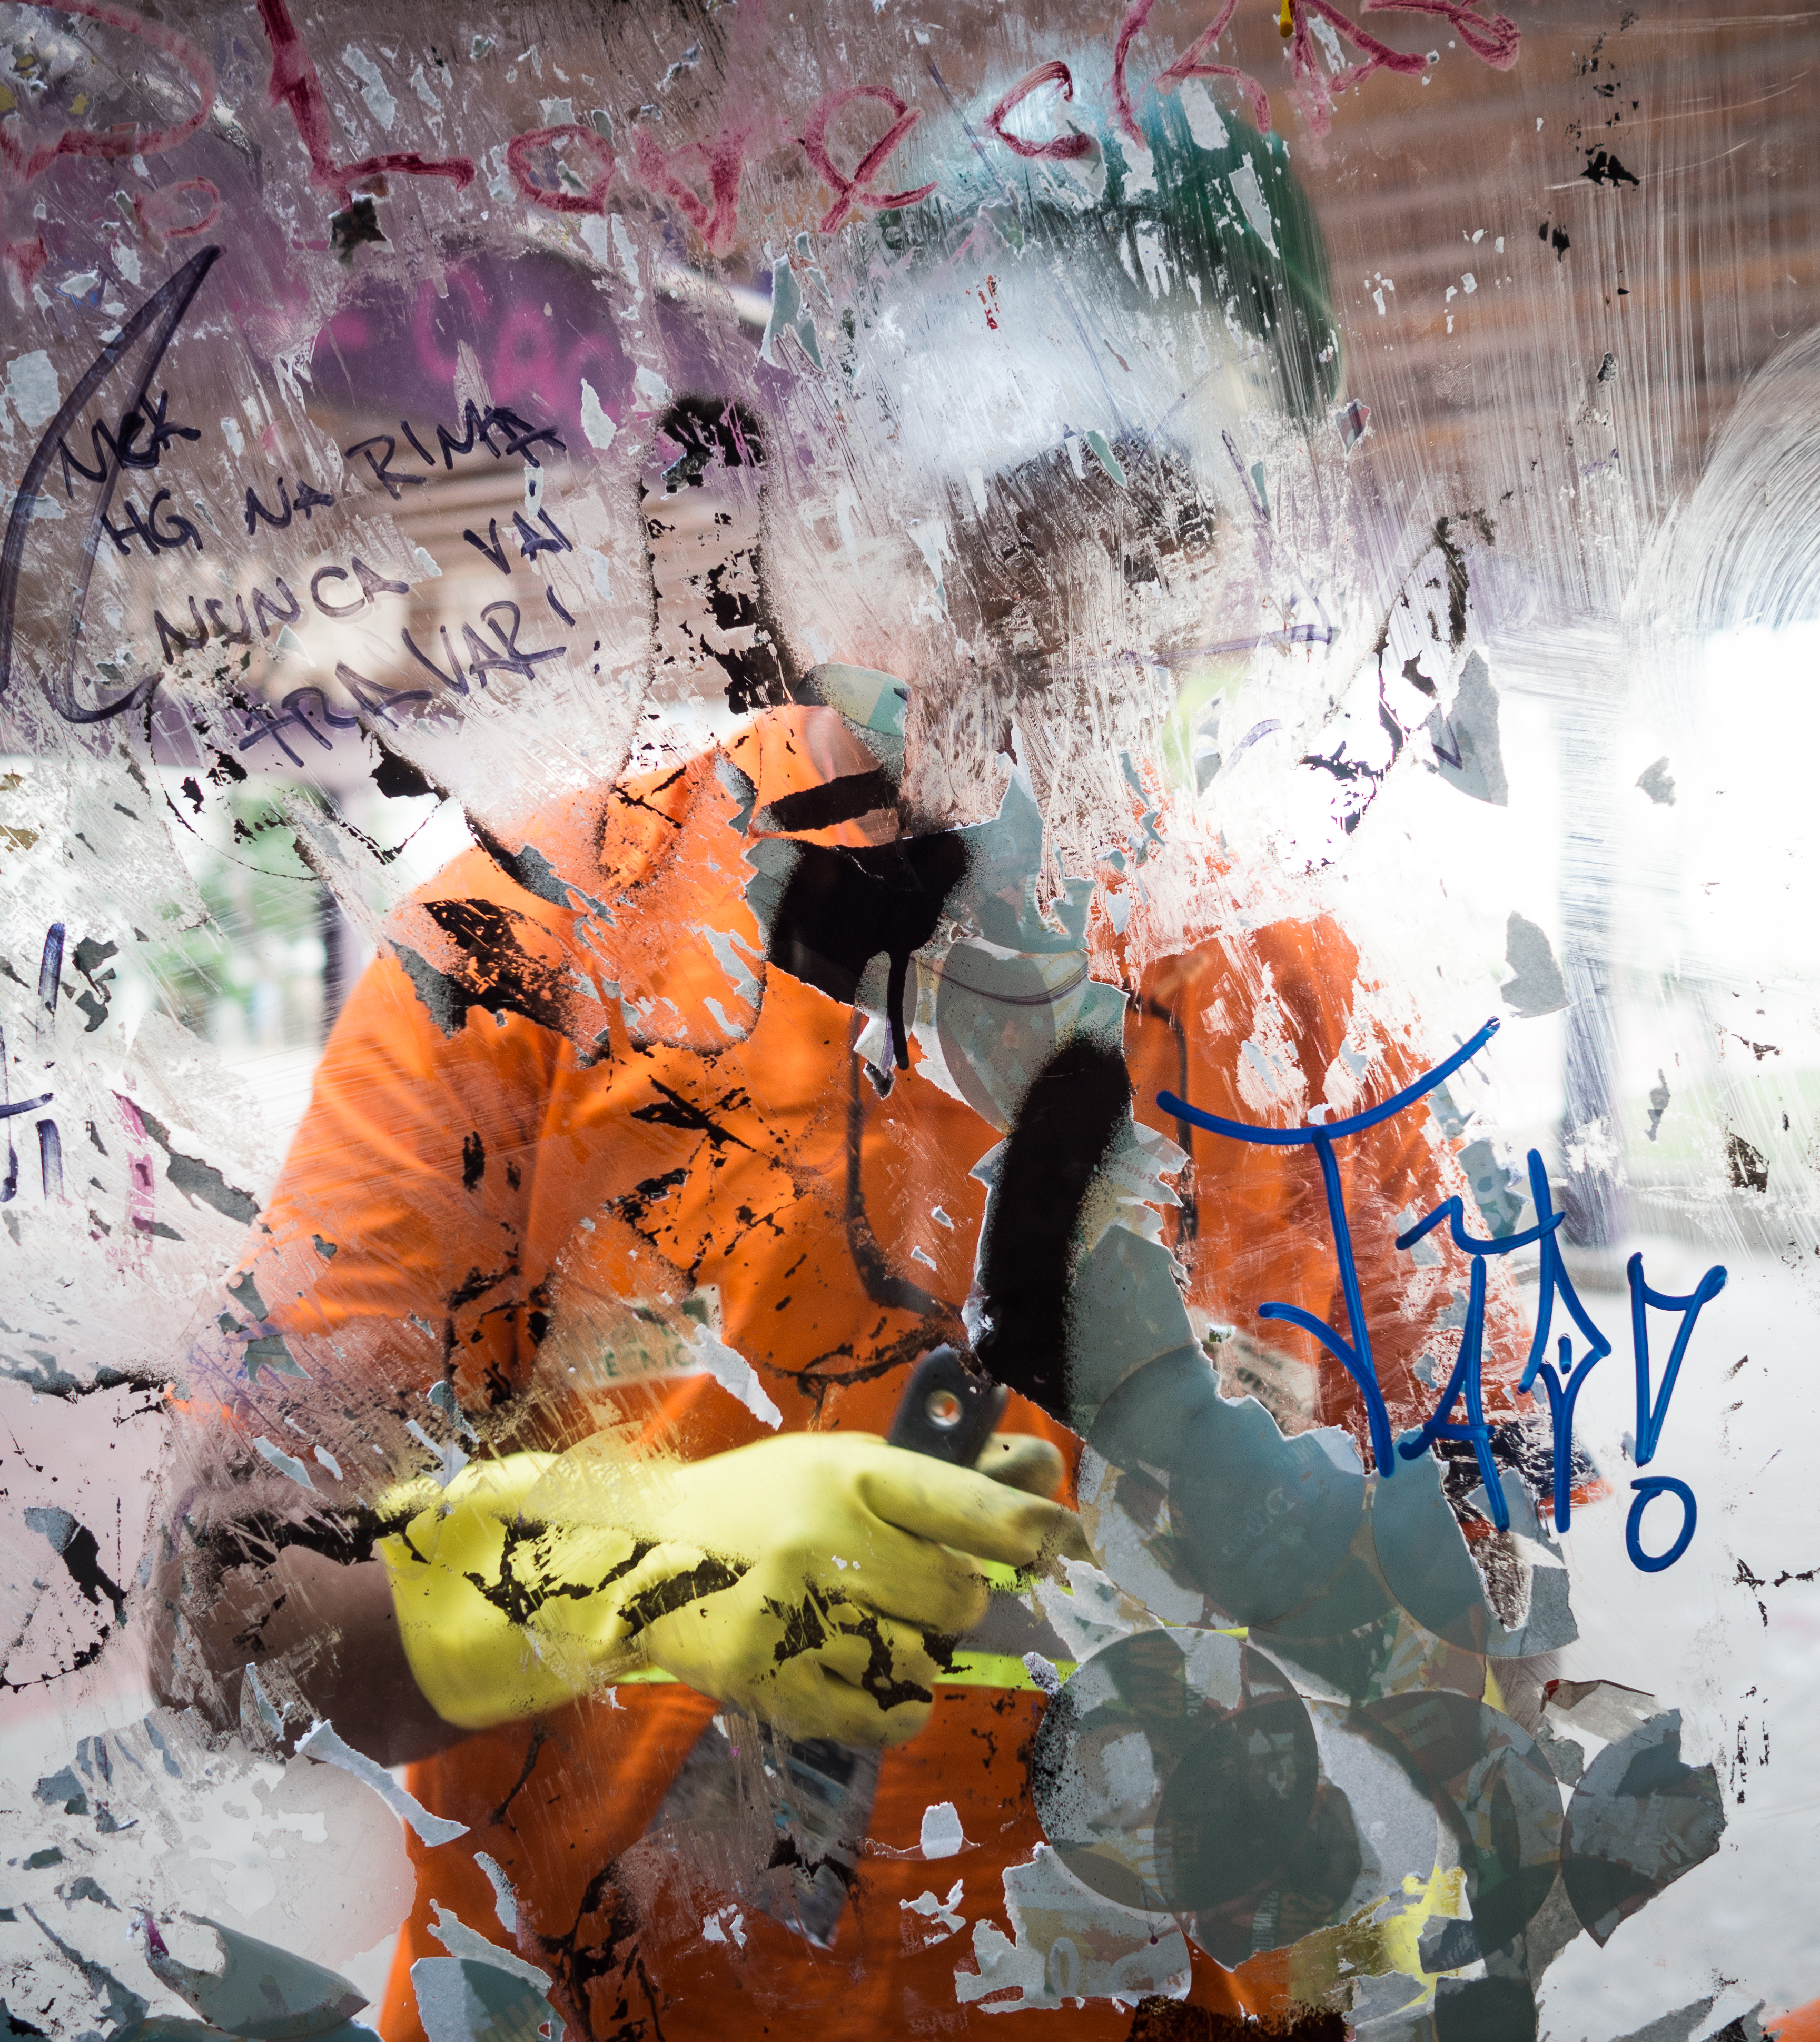
white, street, photography, black, graffiti, painting, street art, streetphotography, flickr, art, thomas, olympus, mural, collage, omd, fuji, leica, monochrom, leuthard, hcb, thomasleuthard, modern art